Agarwood

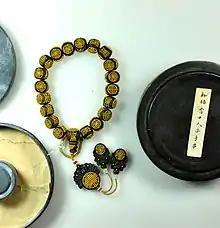
Antique agarwood beads with inlaid gold, late Qing dynasty, China. Adilnor Collection, Sweden.

Dioscorides in his book Materia Medica (65 CE) described several medical qualities of agarwood (Áγαλλοχου) and mentioned its use as an incense. Even though Dioscorides describes agarwood as having an astringent and bitter taste, it was used to freshen the breath when chewed or as a decoction held in the mouth. He also writes that a root extract was used to treat stomach complaints and dysentery as well as pains of the lungs and liver. Agarwood's use as a medicinal product was also recorded in the Sahih Muslim, which dates back to approximately the ninth century, and in the Ayurvedic medicinal text the Susruta Samhita.